Eastern brown snake

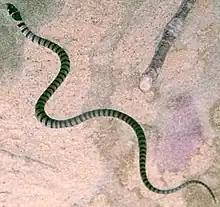
Juvenile, showing bands and black nape

Juveniles can vary in markings, but generally have a black head, with a lighter brown snout and band behind, and a black nuchal band. Their bodies can be uniform brown, or have many black bands, or a reticulated pattern, with all darker markings fading with age. Snake clutches in colder areas tend have a higher proportion of young snakes with banded markings on their bodies.